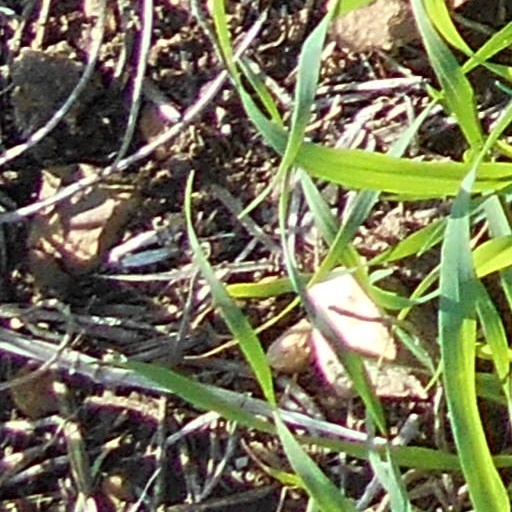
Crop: wheat